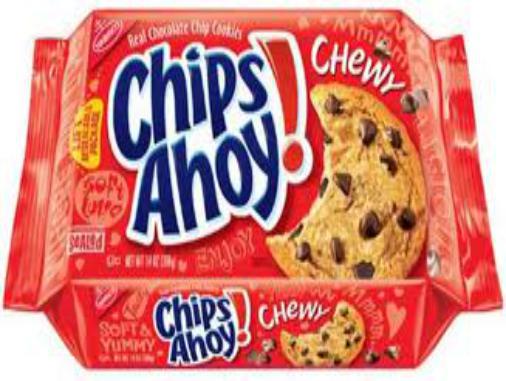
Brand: Chips Ahoy!
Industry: Food